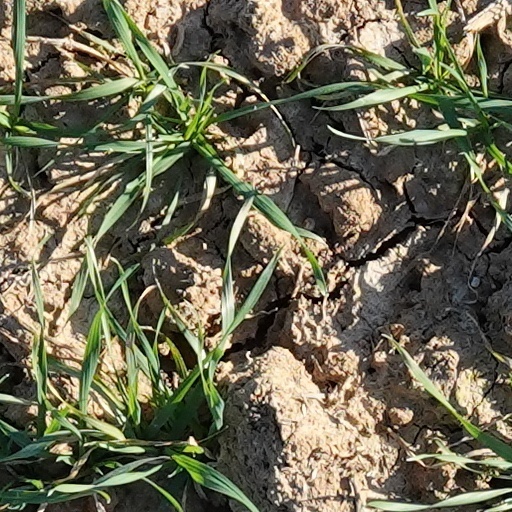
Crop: wheat